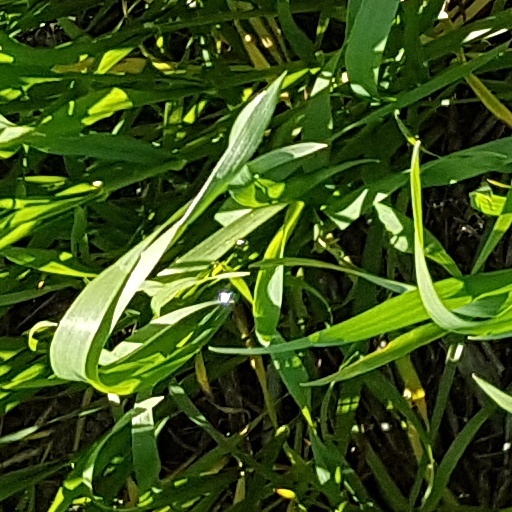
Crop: wheat